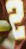
Number: 2